Mohammad Reza Pahlavi

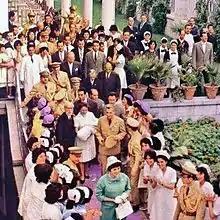
The Shah and his wife, Farah, after the birth of their son, Reza, in a public hospital in Tehran, 1960

Determined to rule as well as reign, it was during the mid 1950s that Mohammad Reza started to promote a state cult around Cyrus the Great, portrayed as a great Shah who had reformed the country and built an empire with obvious parallels to himself. Alongside this change in image, Mohammad Reza started to speak of his desire to "save" Iran, a duty that he claimed he had been given by God, and promised that under his leadership Iran would reach a Western standard of living in the near future. During this period, Mohammad Reza sought the support of the "ulema", and resumed the traditional policy of persecuting those Iranians who belonged to the Baháʼí Faith, allowing the chief Baháʼí temple in Tehran to be razed in 1955 and bringing in a law banning the Baháʼí from gathering together in groups. A British diplomat reported in 1954 that Reza Khan "must have been spinning in his grave at Rey. To see the arrogance and effrontery of the mullahs once again rampant in the holy city! How the old tyrant must despise the weakness of his son, who allowed these turbulent priests to regain so much of their reactionary influence!" By this time, the Shah's marriage was under strain as Queen Soraya complained about the power of Mohammad Reza's best friend Ernest Perron, whom she called a ""shetun"" and a "limping devil". Perron was a man much resented for his influence on Mohammad Reza and was often described by enemies as a "diabolical" and "mysterious" character, whose position was that of a private secretary, but who was one of the Shah's closest advisors, holding far more power than his job title suggested.